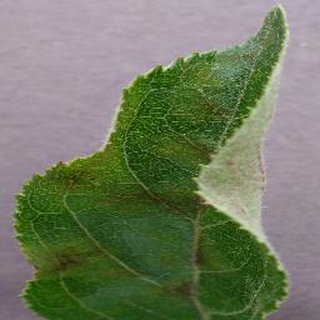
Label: apple_apple_scab